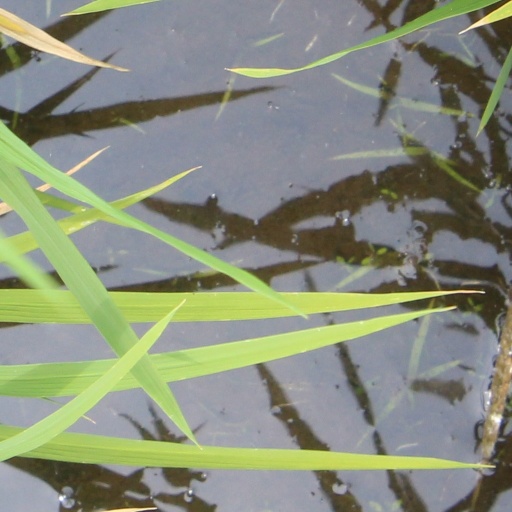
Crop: rice